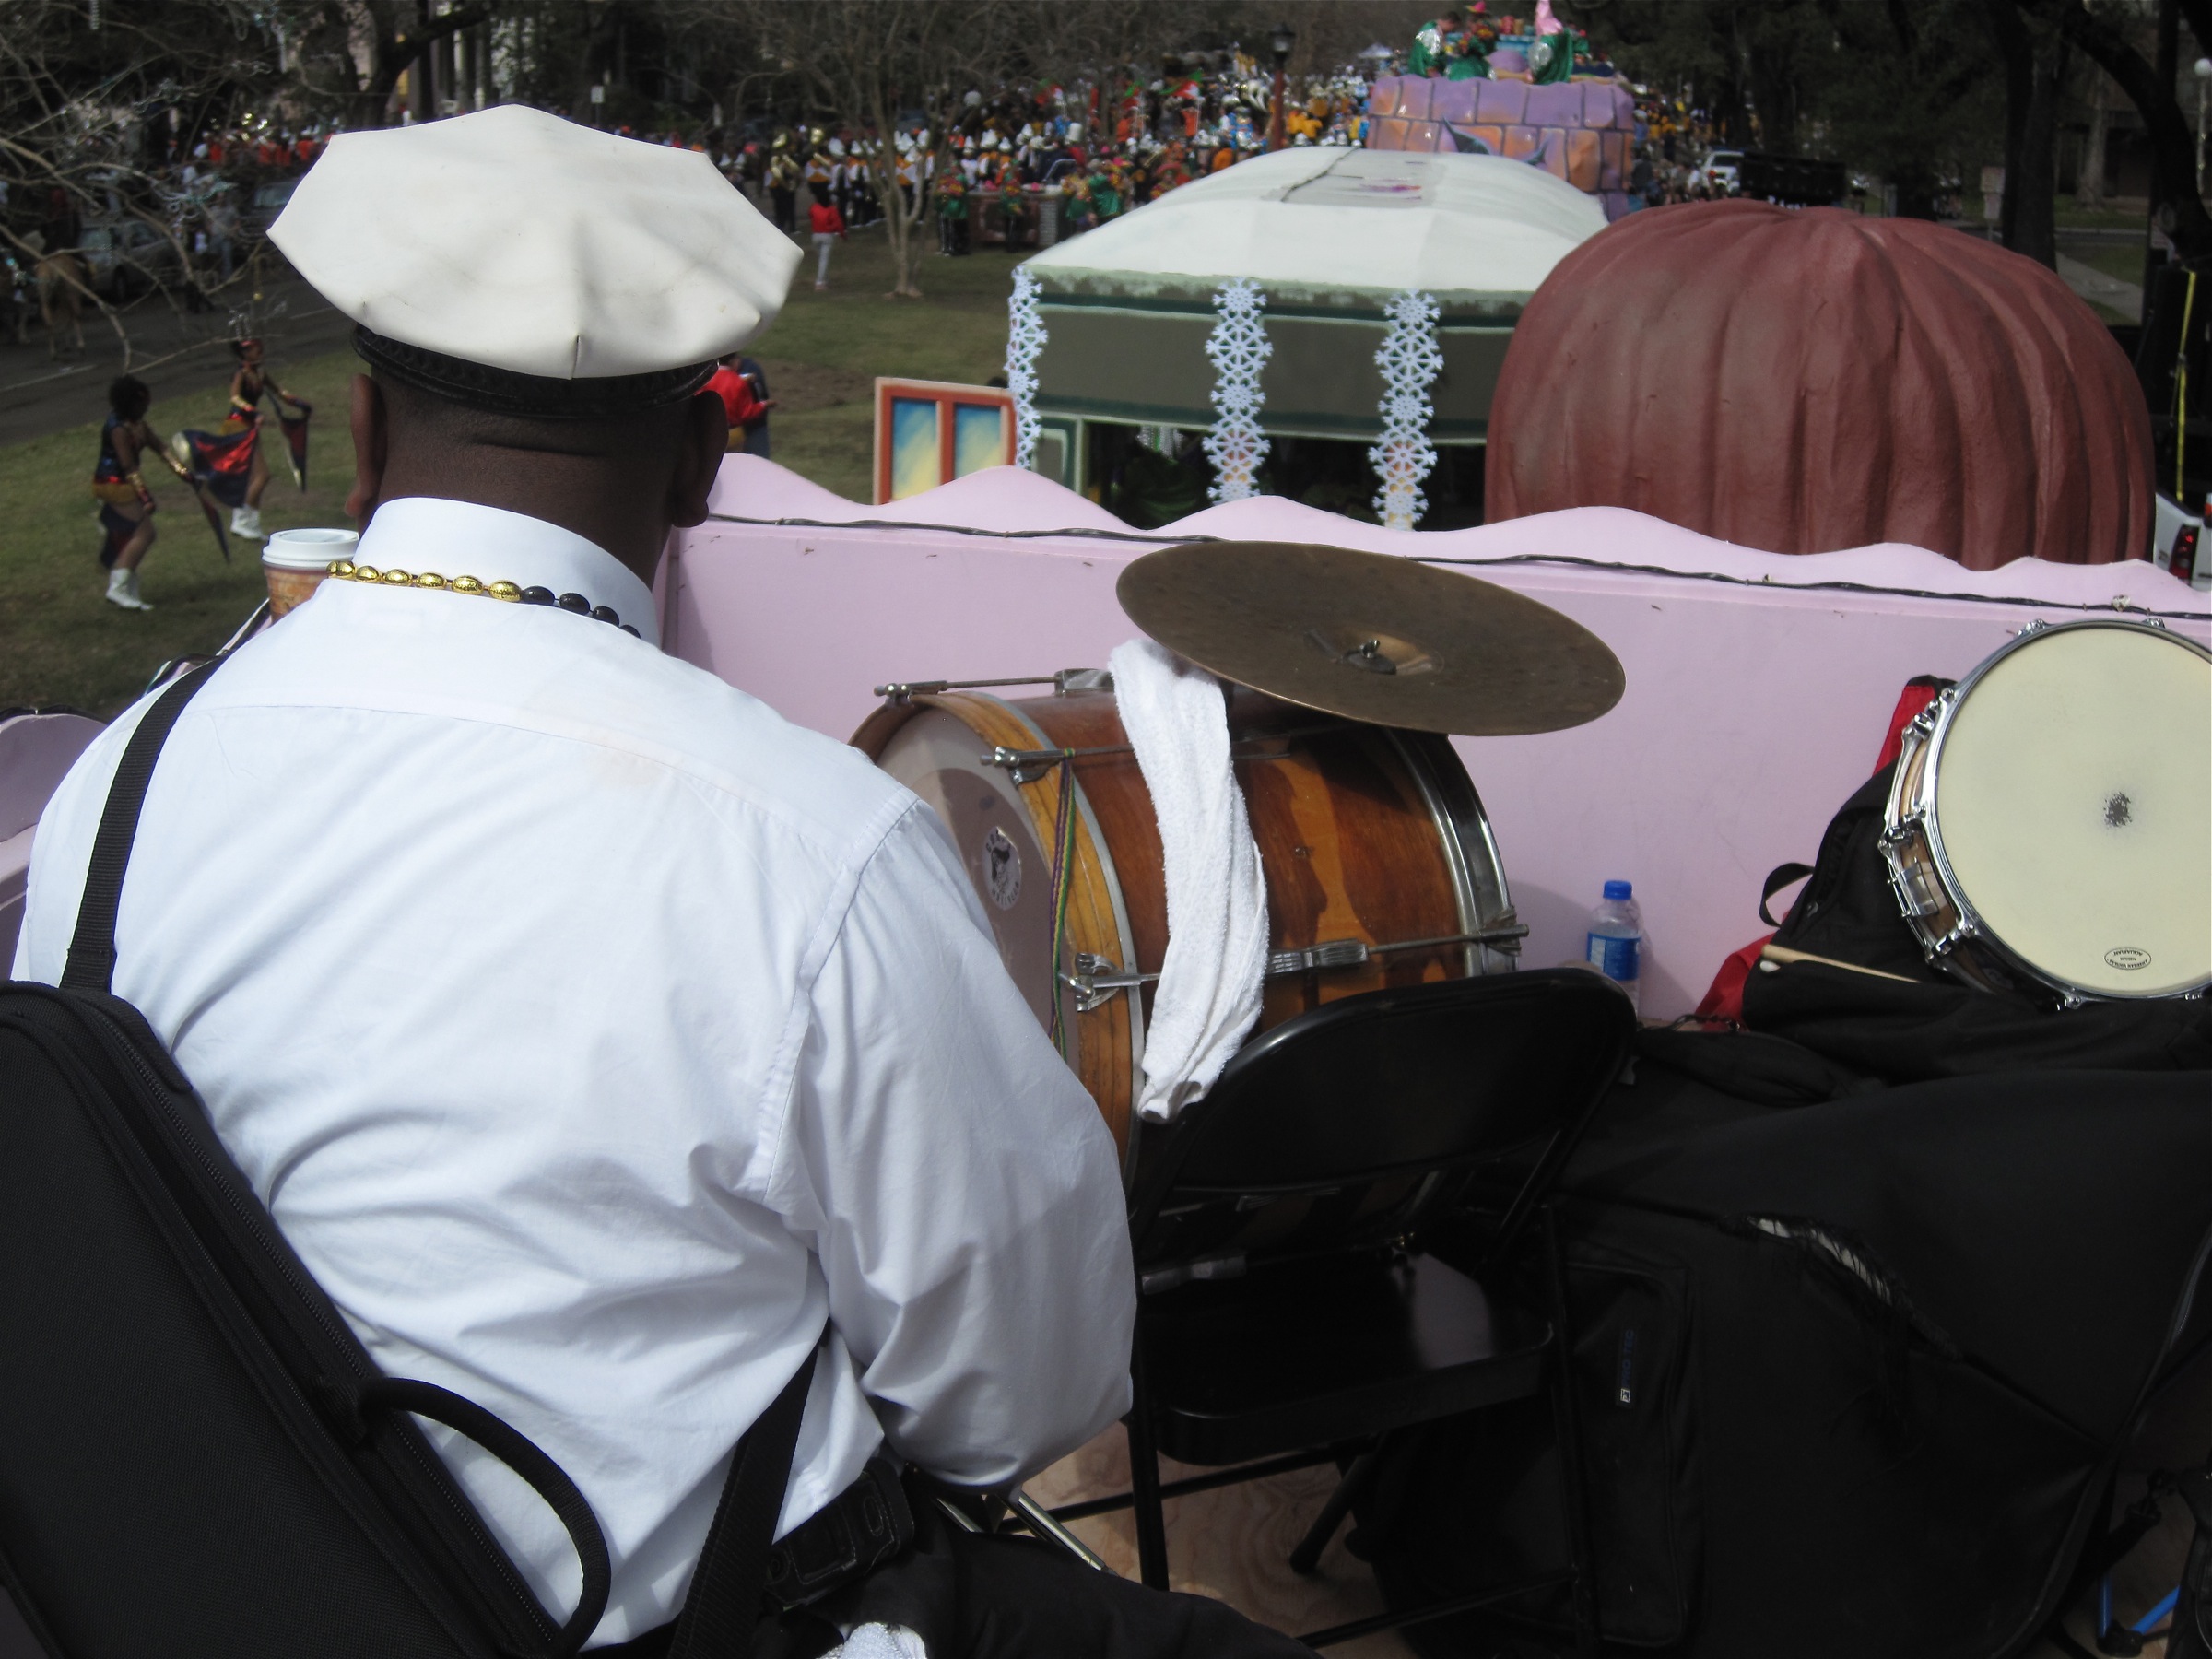
person, musician, drum, neworleans, mardigras, kreweofkingarthur